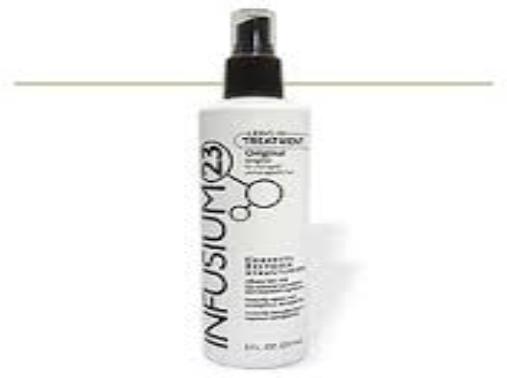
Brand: Infusium 23
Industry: Necessities